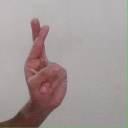
अक्षर: र